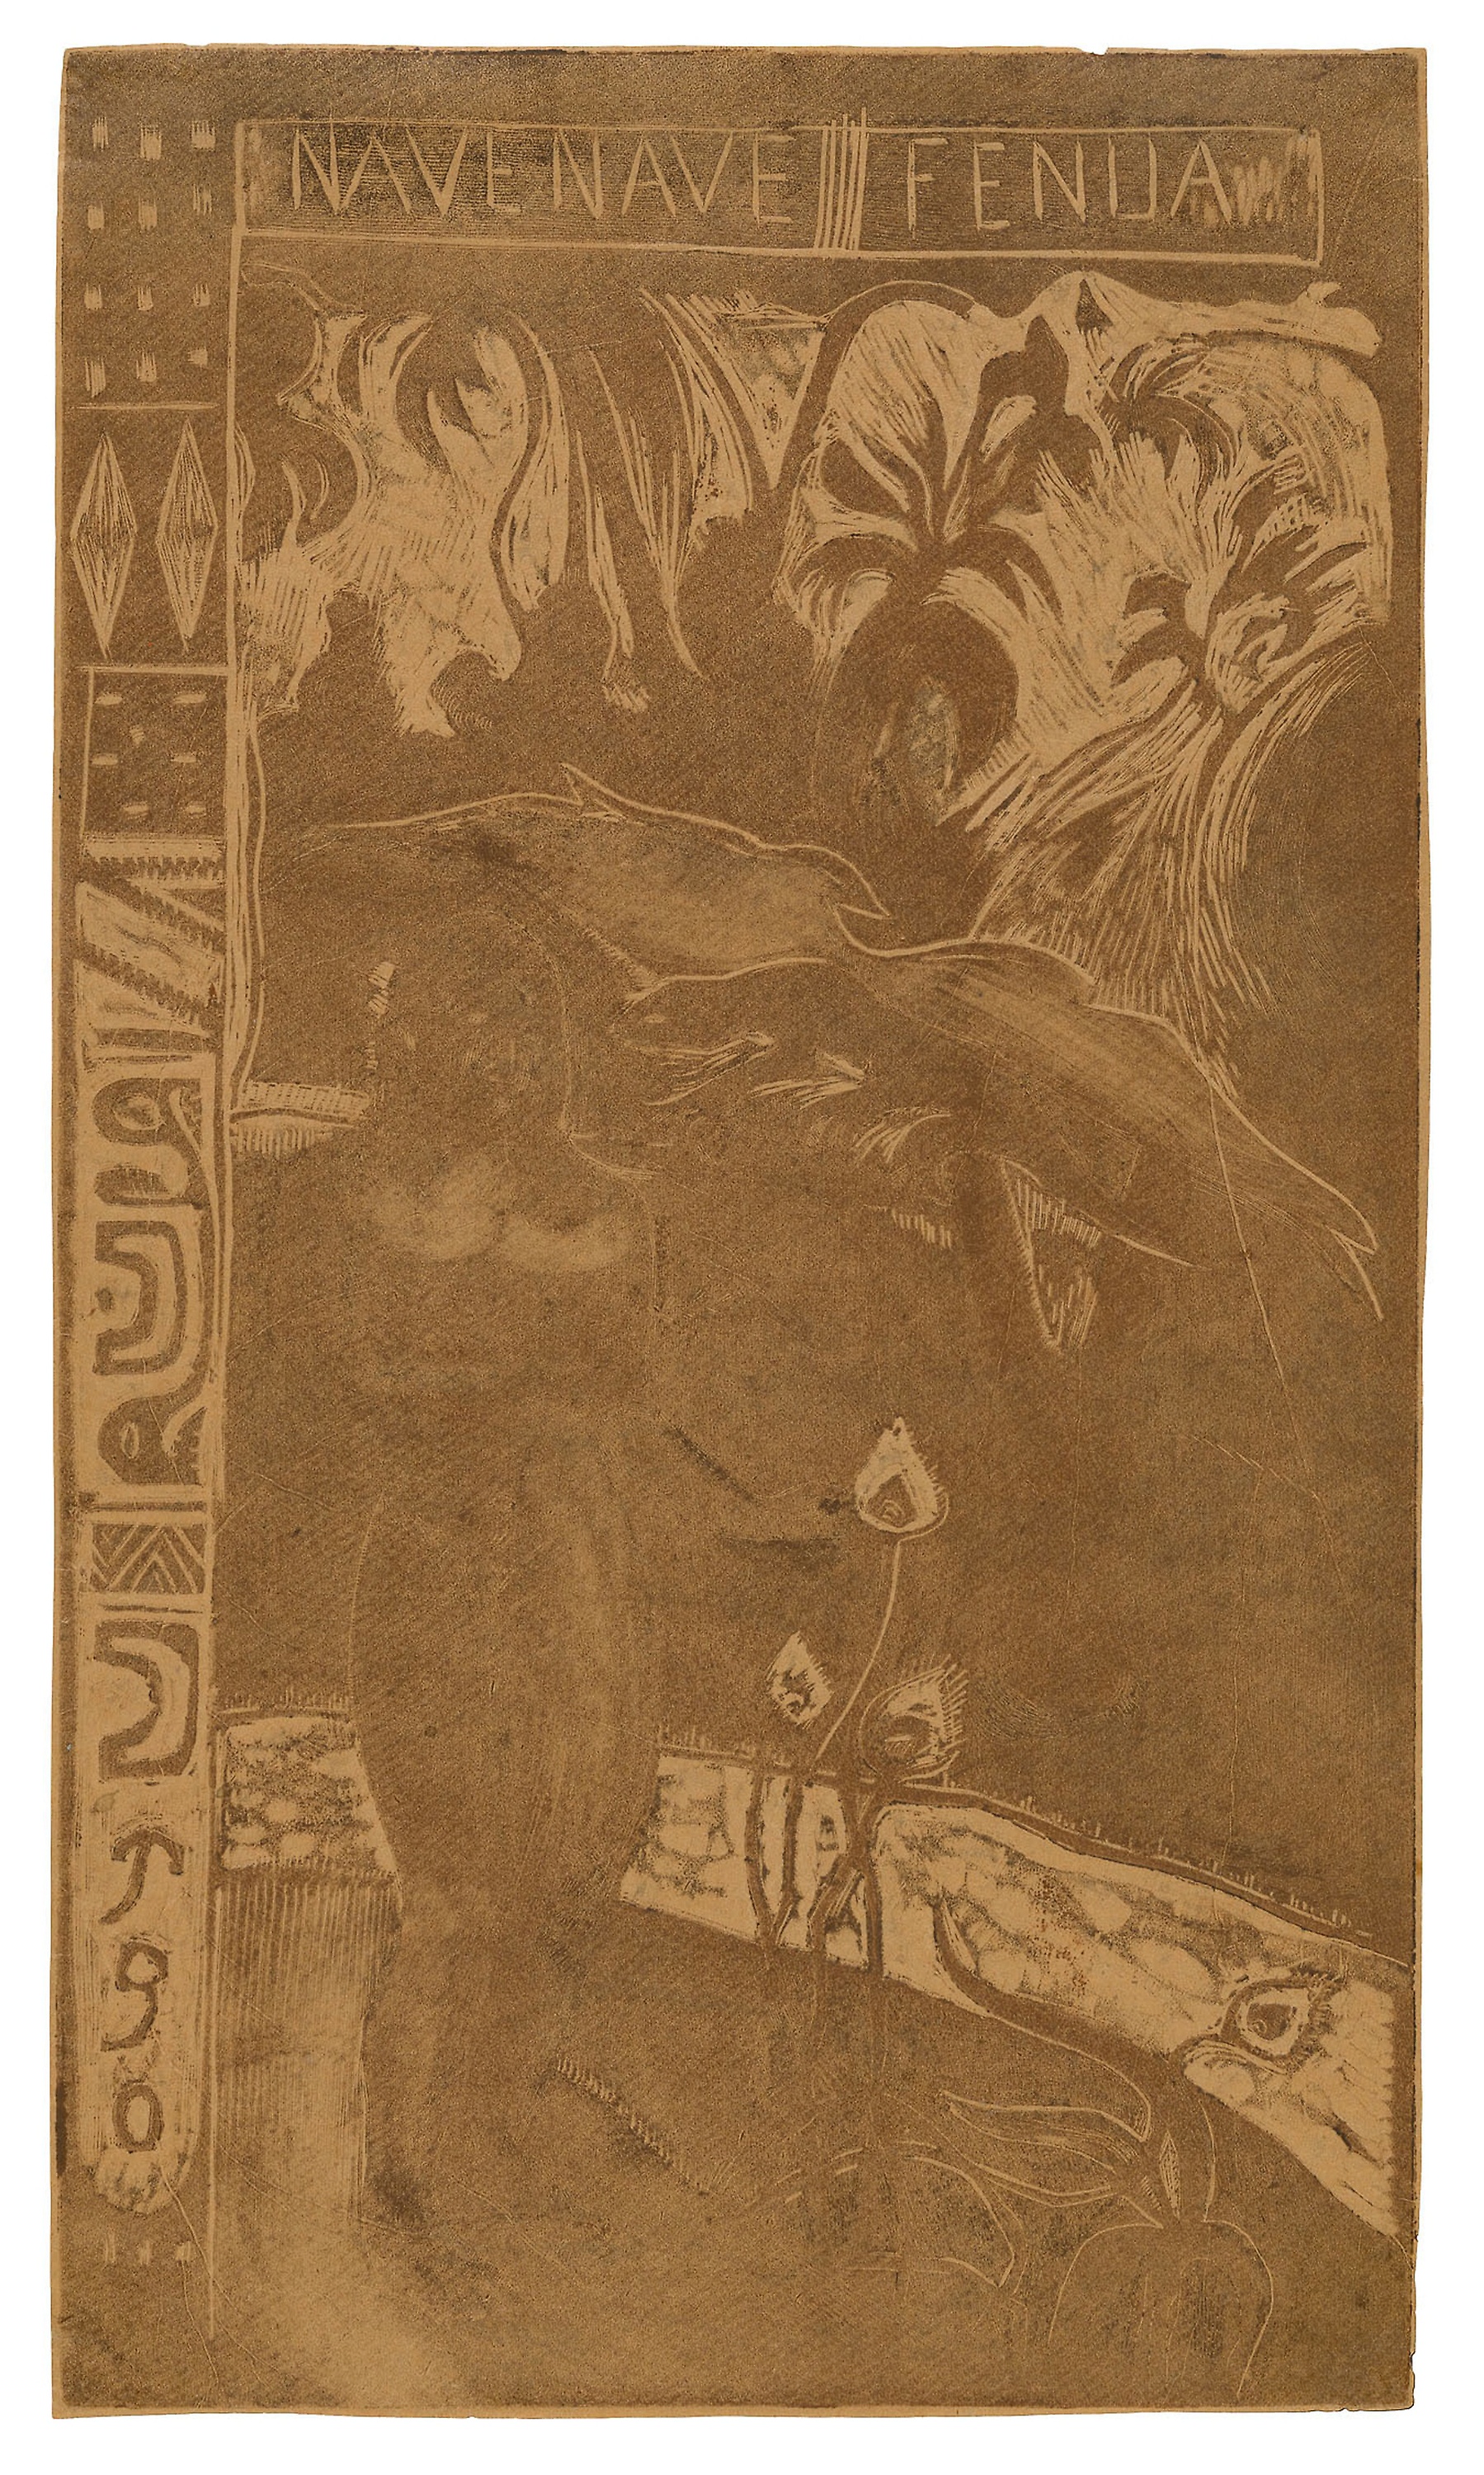
history